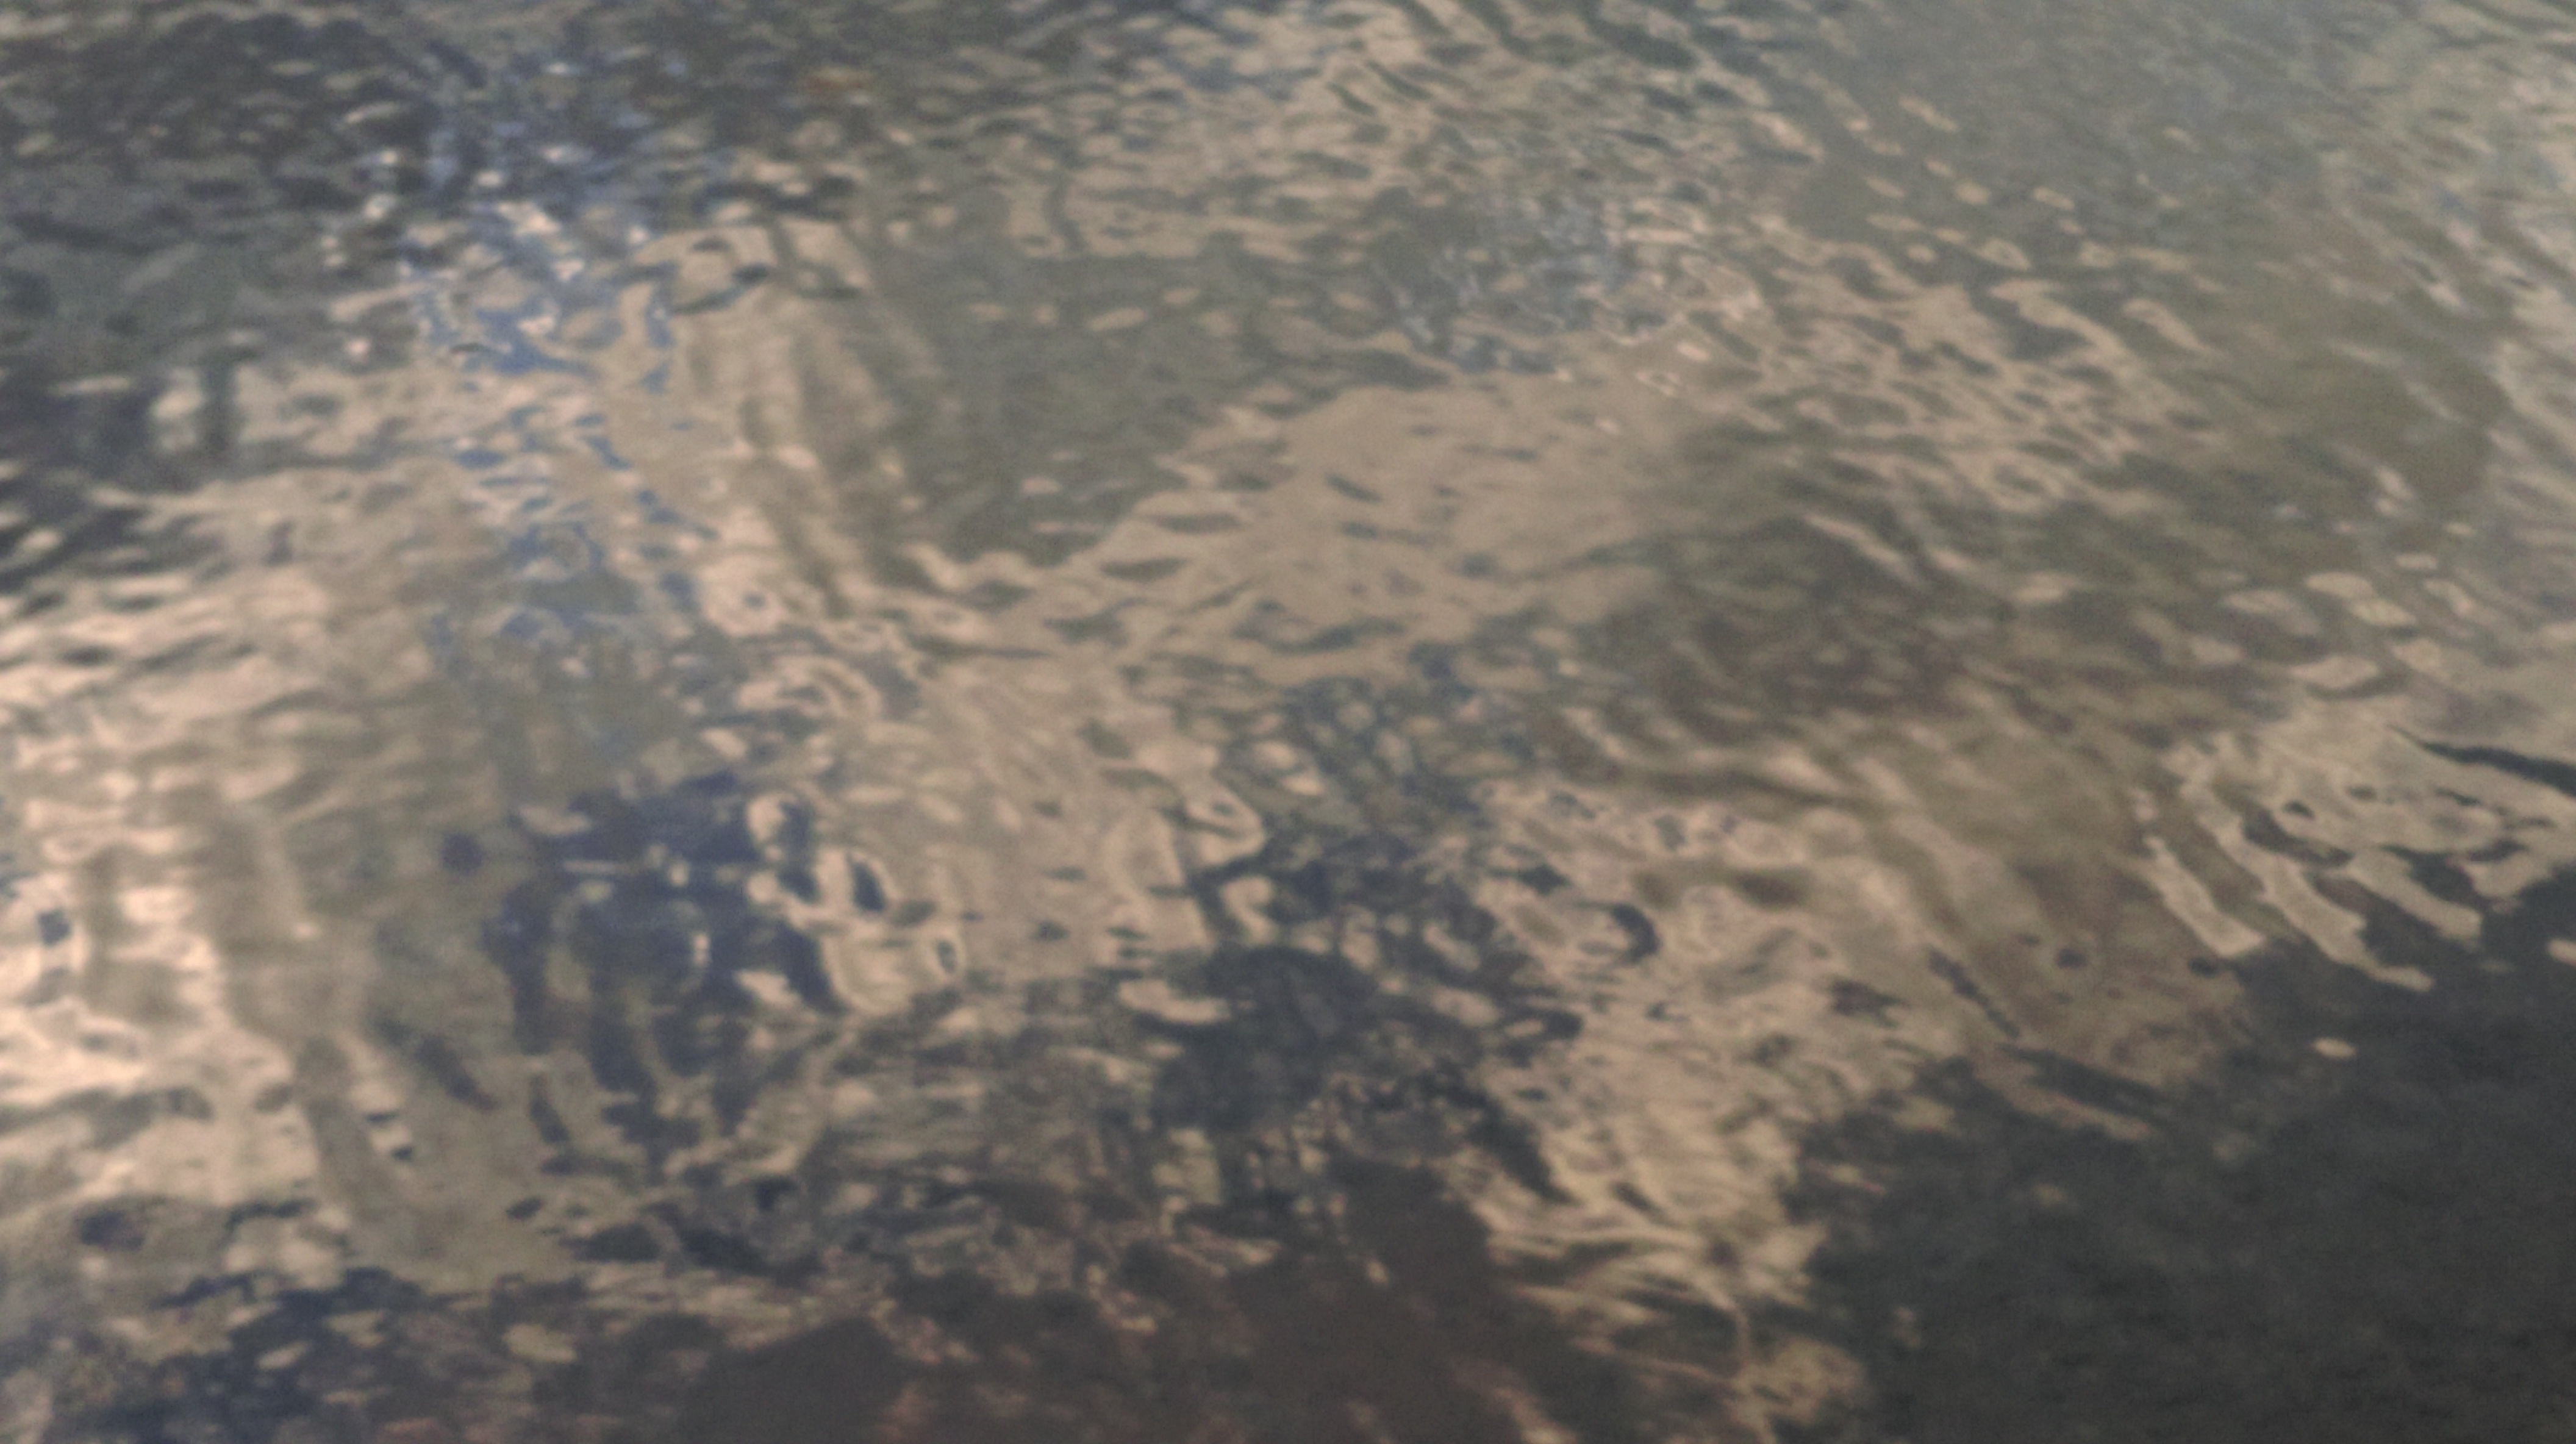
water, sand, texture, floor, asphalt, reflection, soil, aerial photography, atmosphere of earth